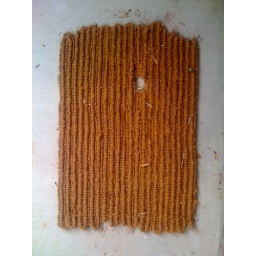
a hole in one, and the rabbit try to pull the door matt away from the house